Urmas Kõljalg

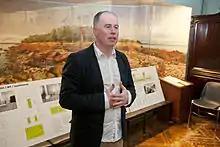
Urmas Kõljalg

Urmas Kõljalg (born 24 February 1961) is an Estonian biologist, mycologist and university professor.